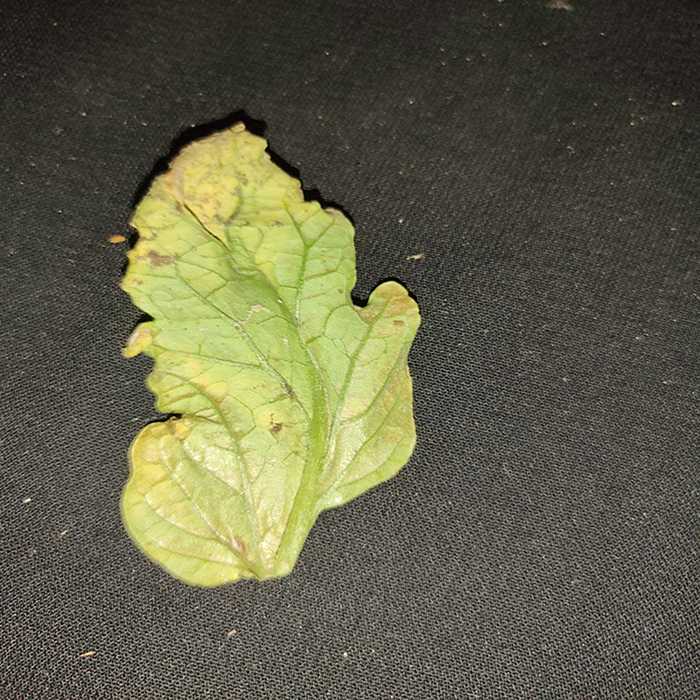
Plant: Tomato
Label: Tomato Bacterial spot